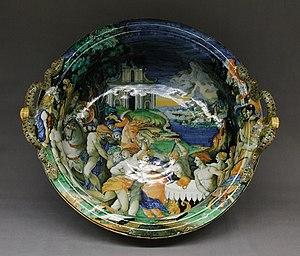
Orazio Fontana fut un céramiste italien de la Renaissance.